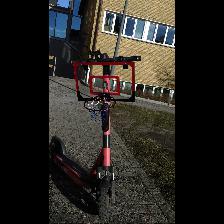
Label: NonHuman